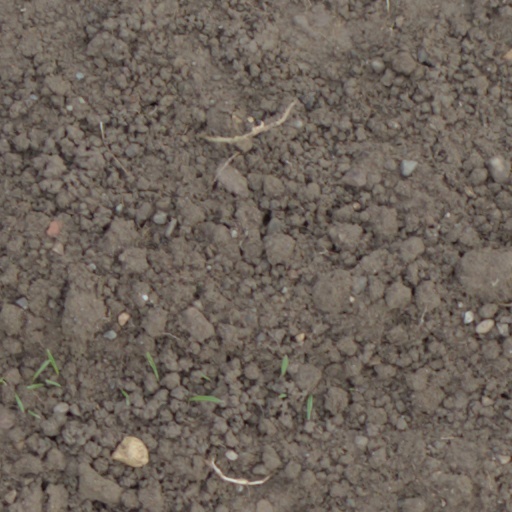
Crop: wheat